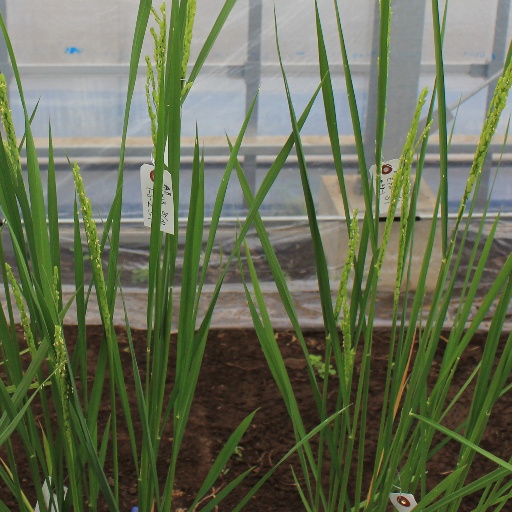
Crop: rice